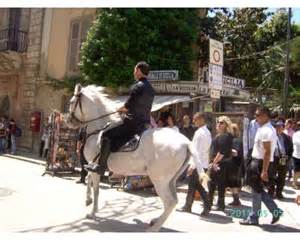
Label: cavallo